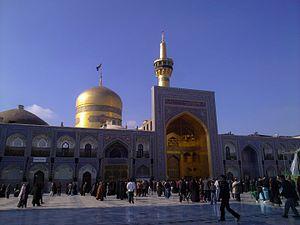
Le mausolée de l'imam Reza', en perse